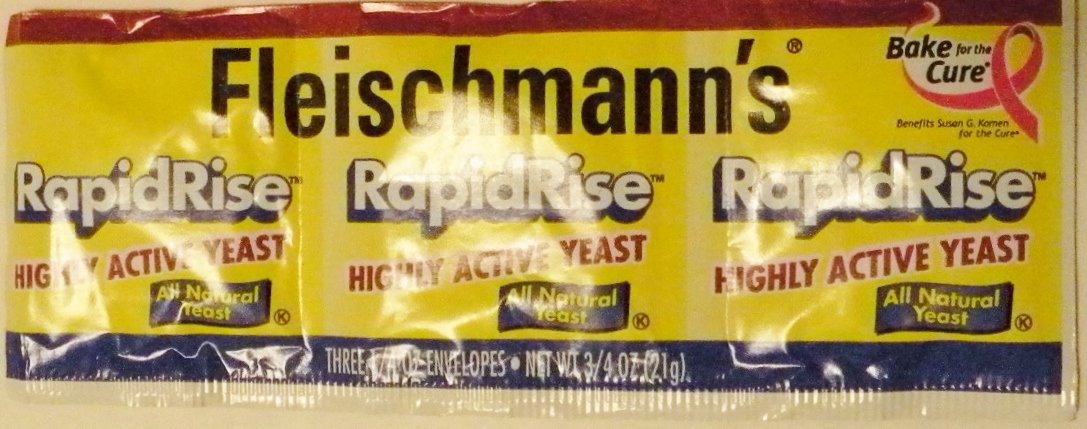
Item Name: Fleischmann's Rapidrise Yeast All Natural - 3 - 1/4 Oz Envelopes
Bullet Point 1: RapidRise
Bullet Point 2: Highly Active Yeast
Bullet Point 3: All Natural Yeast
Bullet Point 4: Gluten Free
Bullet Point 5: 3 - 1/4 ounce envelopes, net weight 3/4 oz (21g)
Product Description: 3 - 1/4 ounce envelopes of Fleischmann's RapidRise Highly Active Yeast and All Natural Yeast.
Value: nan
Unit: None

Price: 1.97